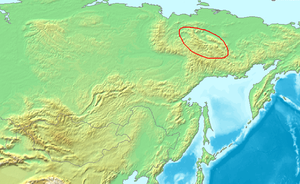
Les monts Tcherski sont une chaîne de montagnes du Nord-Est de la Russie, en Sibérie orientale. Orienté nord-ouest sud-est, l'ensemble, qui s'étend sur une longueur de mille kilomètres, est situé pour l'essentiel sur le territoire de la République de Sakha, les contreforts méridionaux étant situés dans l'oblast de Magadan.